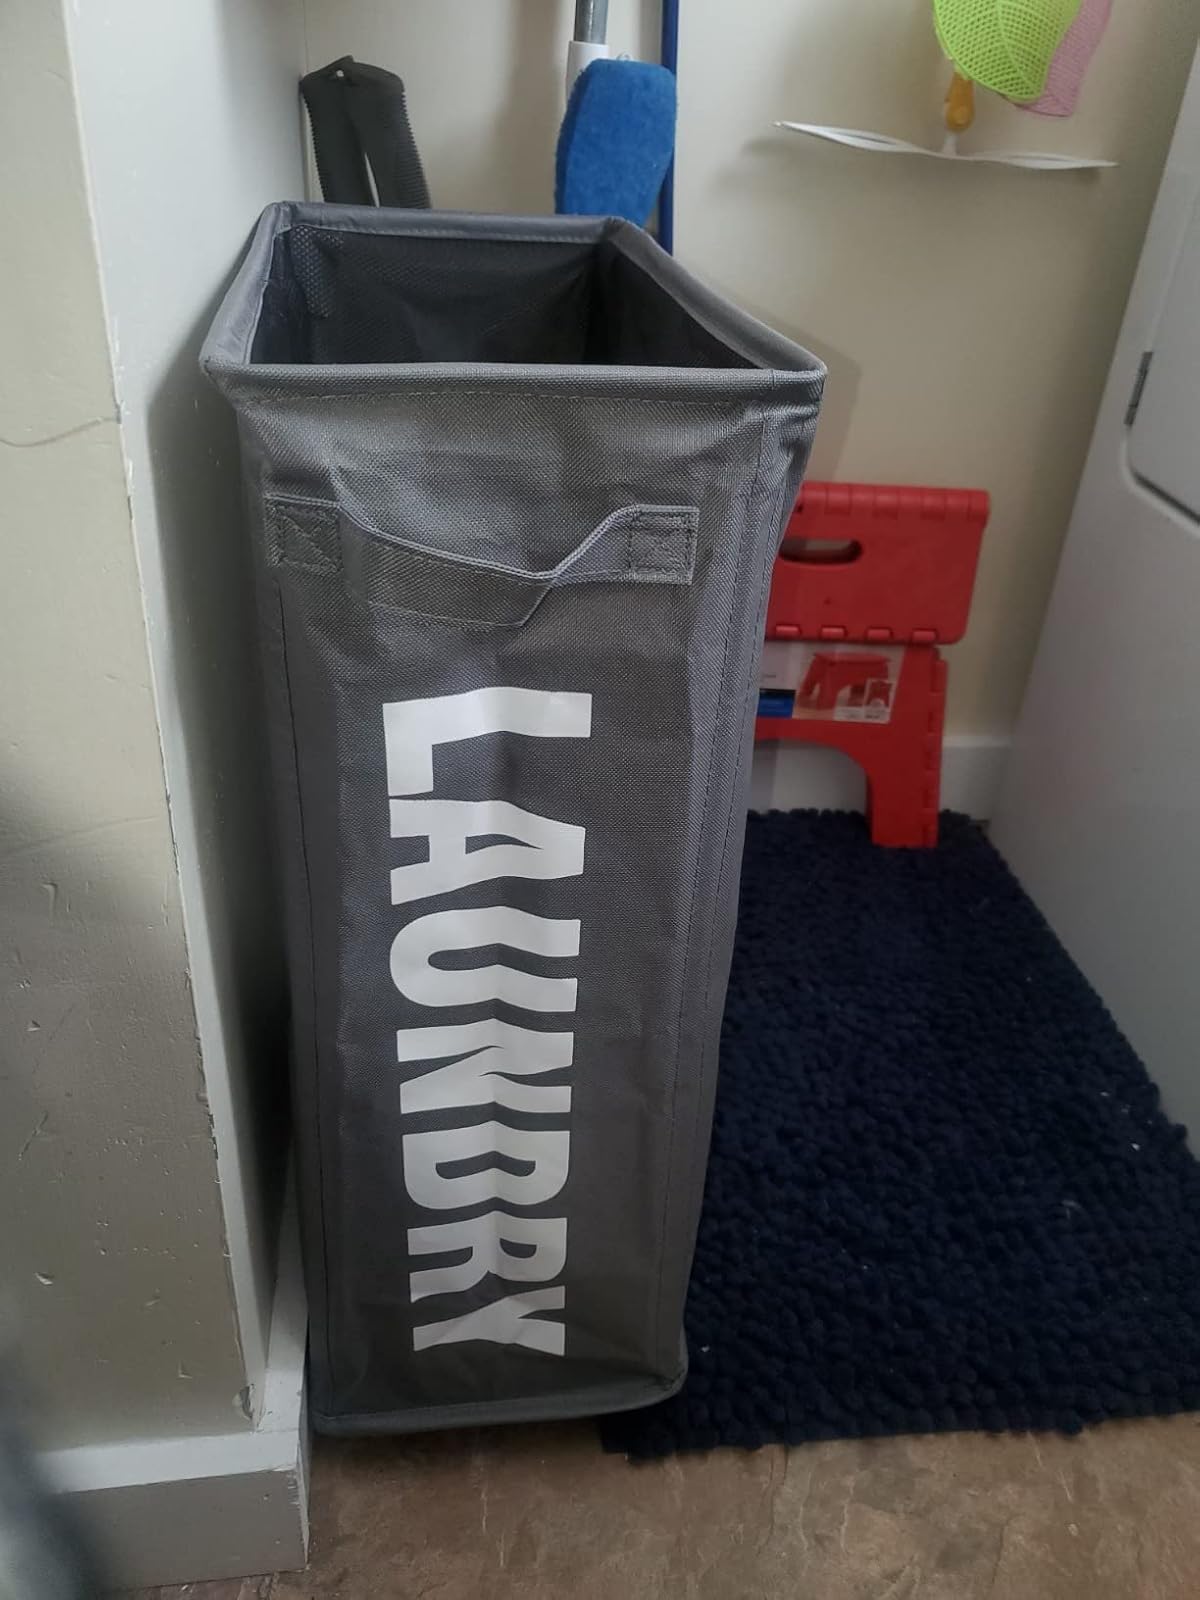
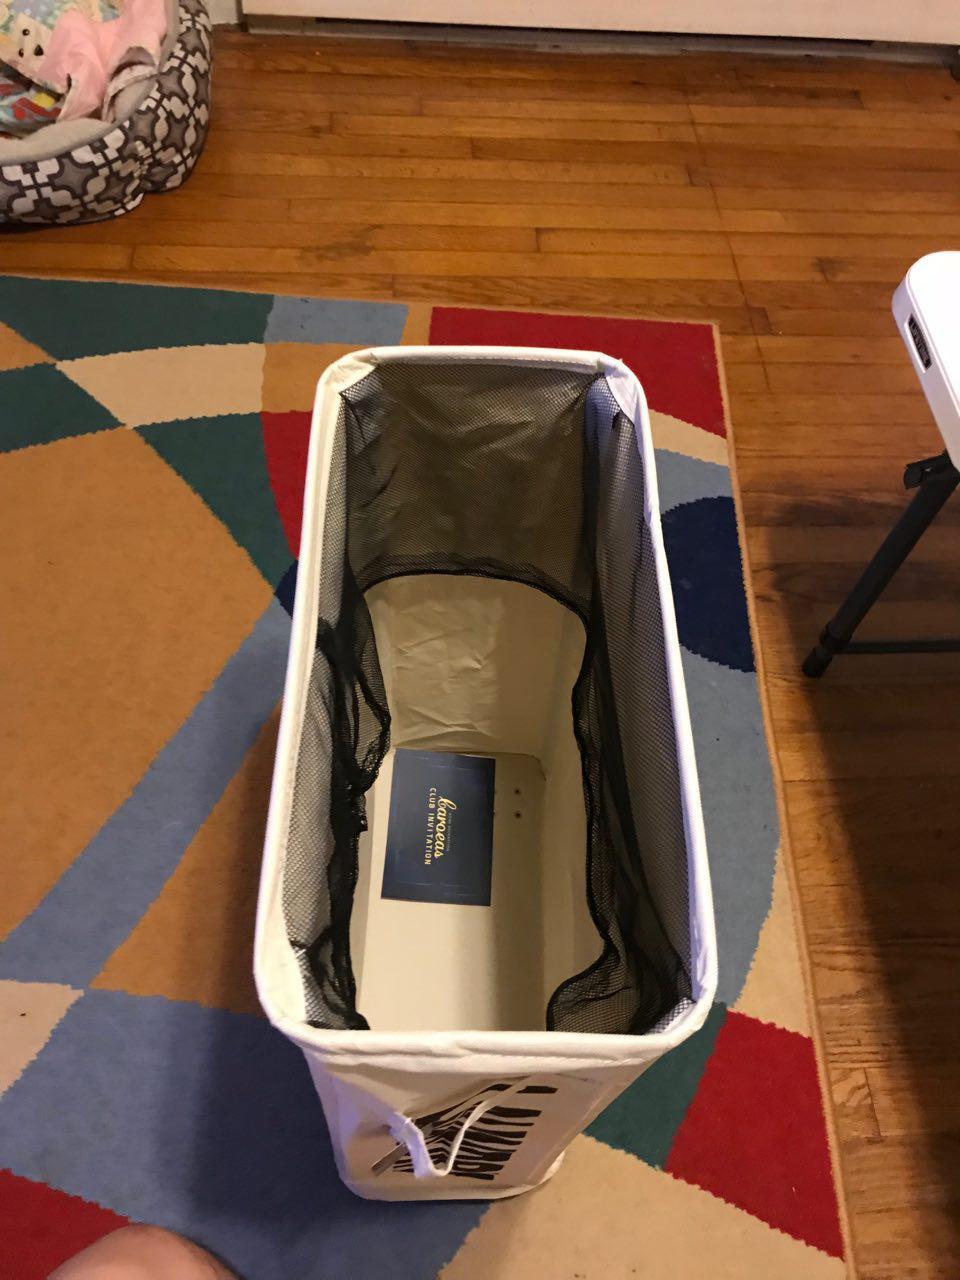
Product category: items_hamper
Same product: no